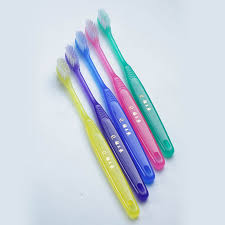
Waste category: trash